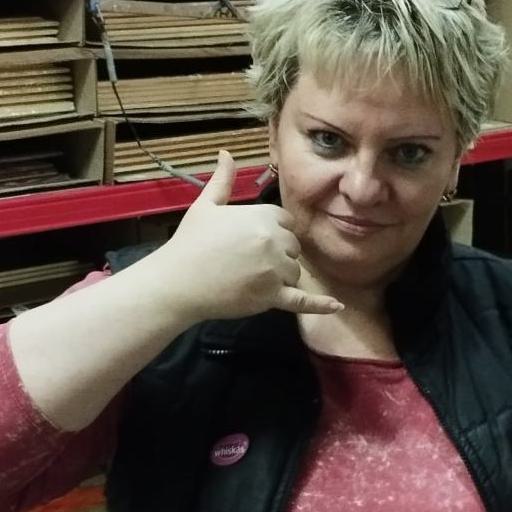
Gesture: call